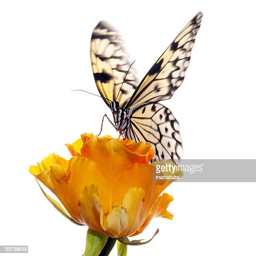
butterfly flies from the roses .